Montrose Mining Company

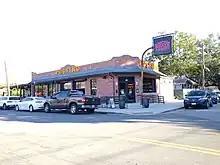
Postino Montrose, formerly Montrose Mining Company

Montrose Mining Company was a gay bar in the Montrose neighborhood of Houston, Texas, United States. Having opened in March 1978, it was the oldest gay bar in Houston since the closing of EJ's in June 2014. Although it mainly catered to the leather and Levi's subcultures, it was regularly attended by all members of the LGBT community.